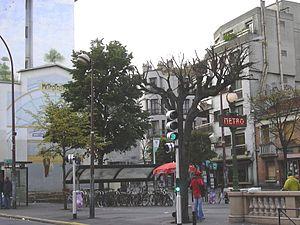
Mairie des Lilas est une station de la ligne 11 du métro de Paris, située sur la commune des Lilas.
Cet article donne la liste des stations de métro situées dans la Seine-Saint-Denis, en France.